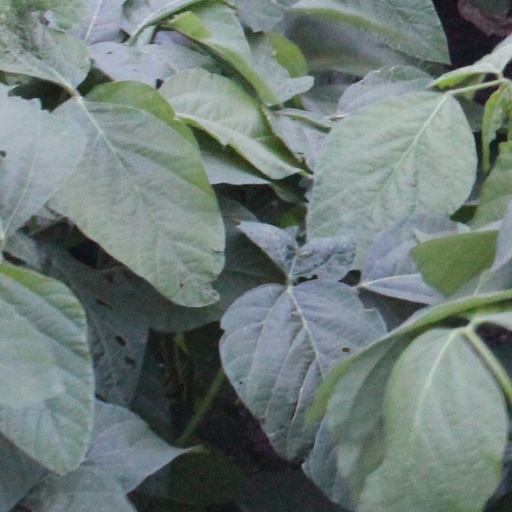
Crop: soybean